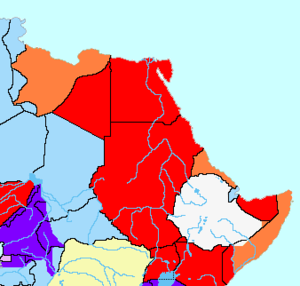
Carte des colonies italienne en Afrique en 1914.
L'impérialisme est une stratégie doctrine politique de conquête, visant la formation d'un empire ou d'une domination et souvent justifiée, comme dans le cas des pays européens, par l'idée d'une mission civilisatrice. Pour John Atkinson Hobson, la nouveauté dans l'impérialisme de la fin du XIXᵉ siècle et du début du XXᵉ siècle, c'est qu'il n'est plus lié à l'idée d'un empire couvrant le monde connu, comme c'était le cas dans le cadre de la Pax Romana. Au contraire, à la suite de la montée du nationalisme au XIXᵉ siècle, cet impérialisme donne lieu à une lutte entre empires concurrents. Au niveau économique, l'impérialisme est alors de nature protectionniste et s'oppose au libre-échange. Par ailleurs, ses liens avec certaines formes de capitalisme monopolistique sont mis en avant par de nombreux auteurs marxistes. De nos jours, ce terme est employé de façon large pour désigner tout rapport de domination établi par une nation ou pays sur un ou plusieurs autres pays.